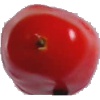
Label: Tomato 2